Bilal Powell

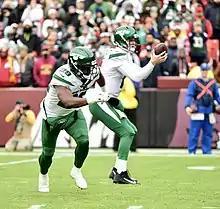
Powell in a game against the Washington Redskins

On June 7, 2019, Powell re-signed with the Jets. In the 2019 season, Powell appeared in 13 games, of which he started one, and recorded 59 carries for 229 rushing yards. In November 2019, Powell was the longest-tenured active member of the New York Jets.